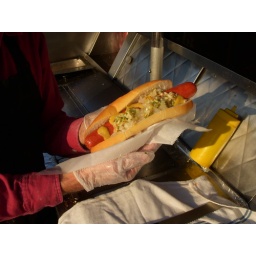
hot sausage, pepper hash, from hot dog truck near 24th &amp;amp; passyunk in Philly